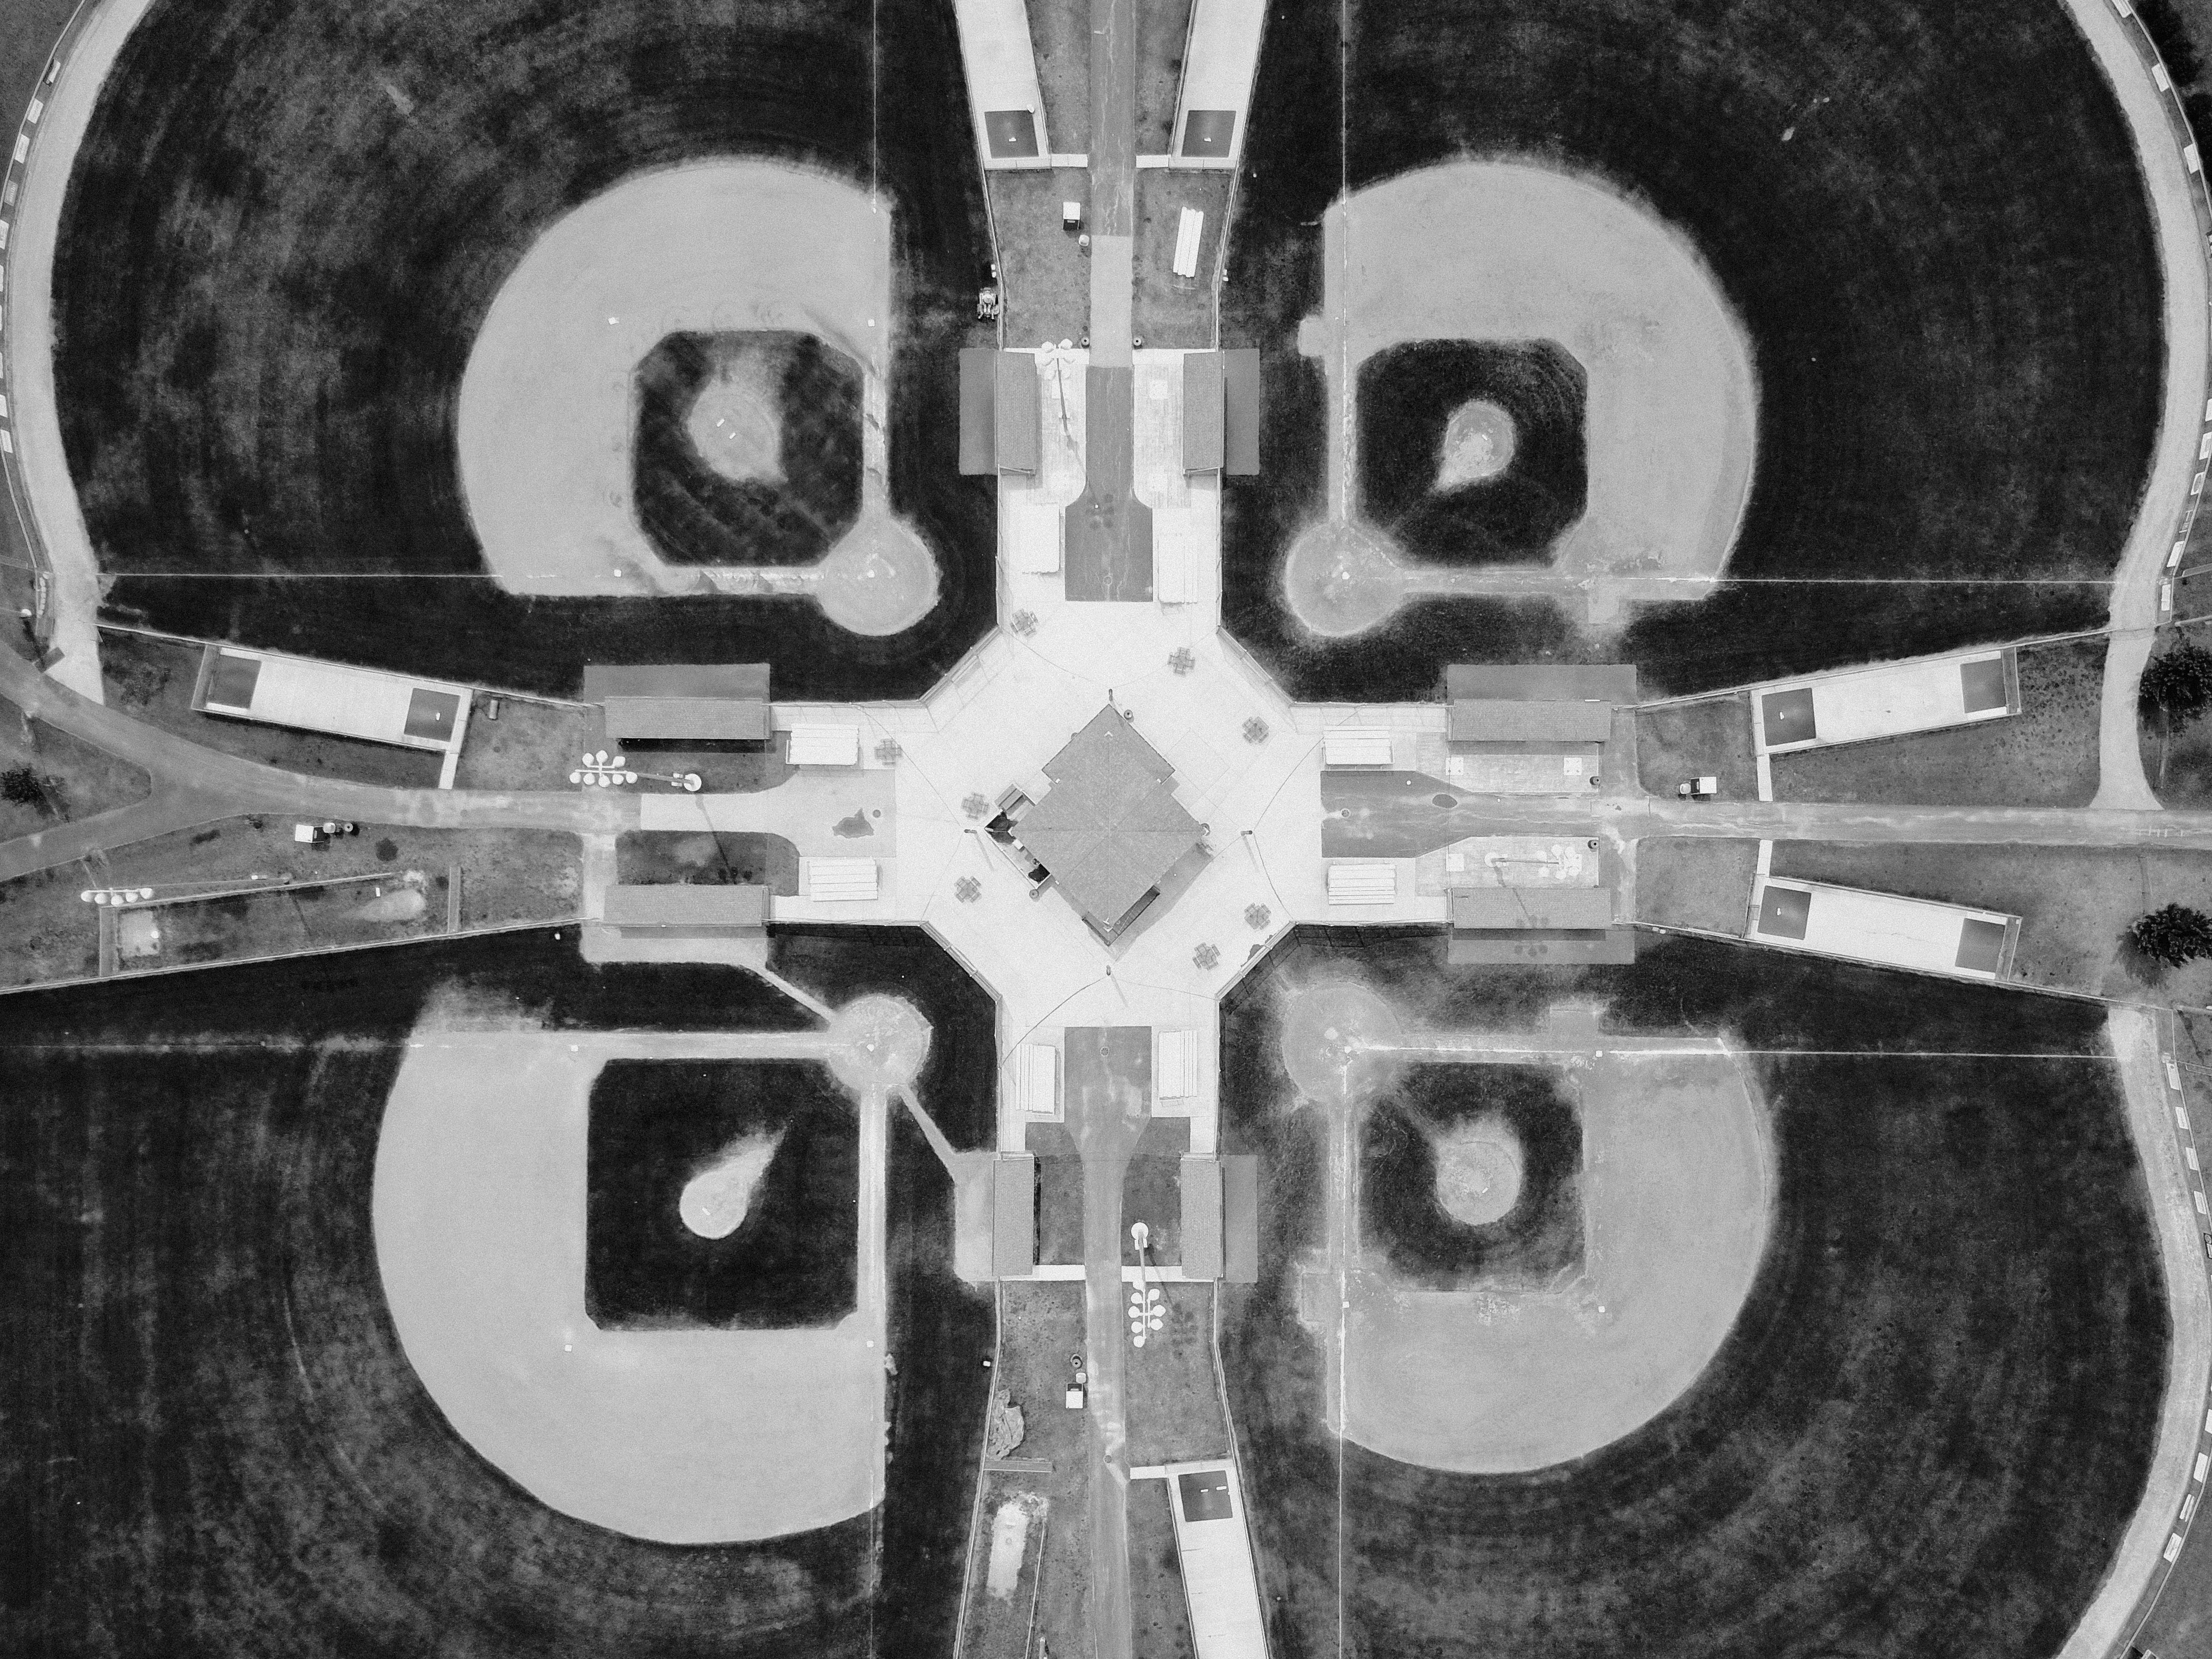
symmetry, symbol, number, circle